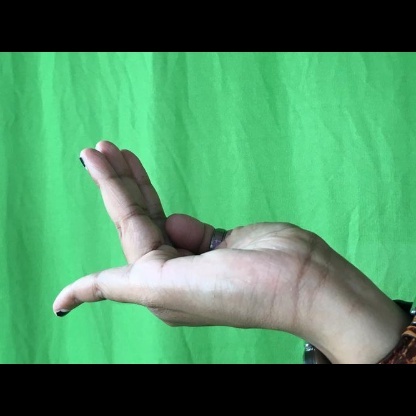
Mudra: Chaturam